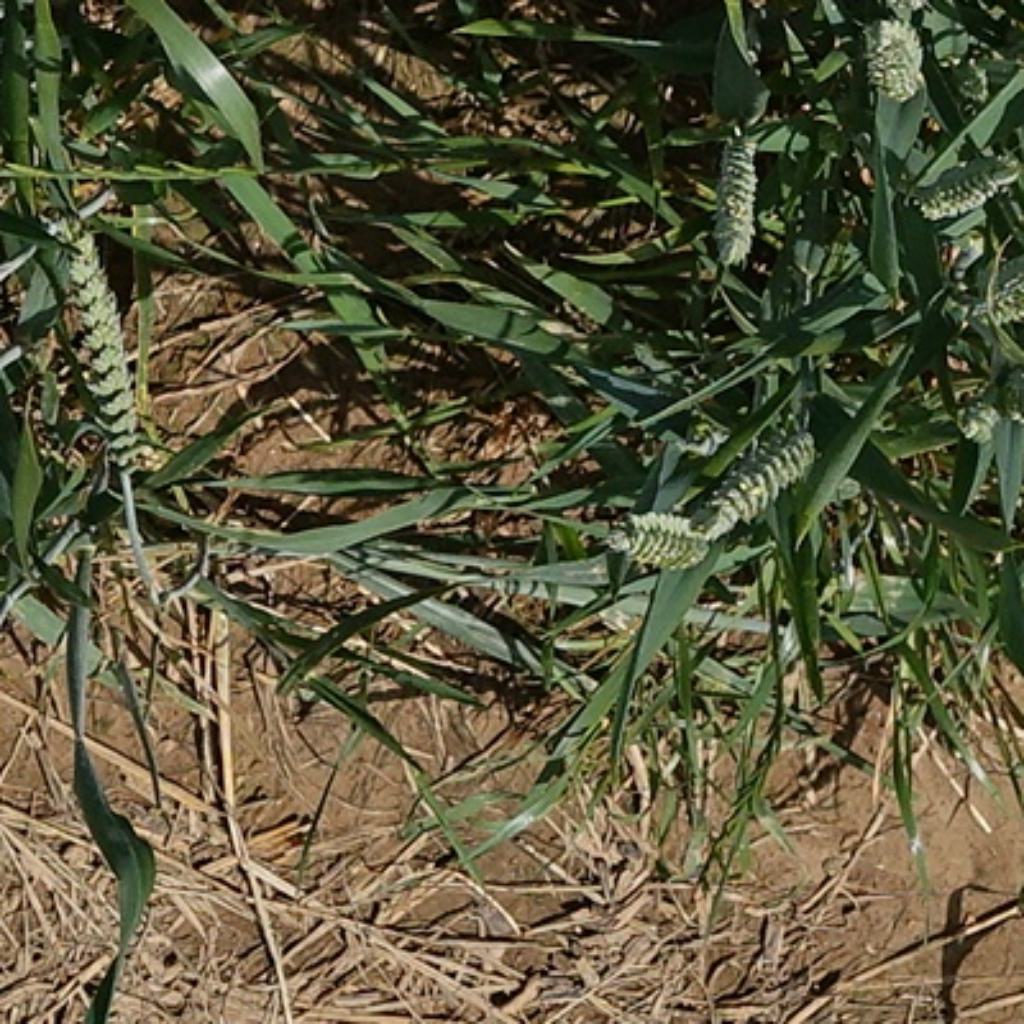
Country: France
Location: VLB
Wheat development stage: Filling